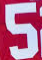
Number: 5